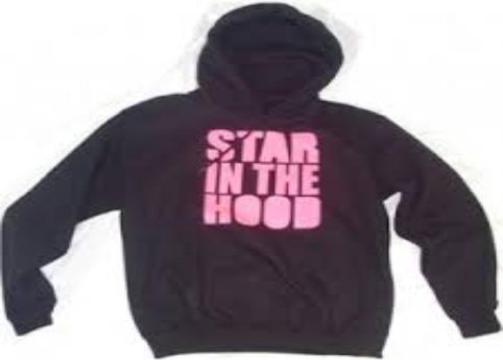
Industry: Clothes